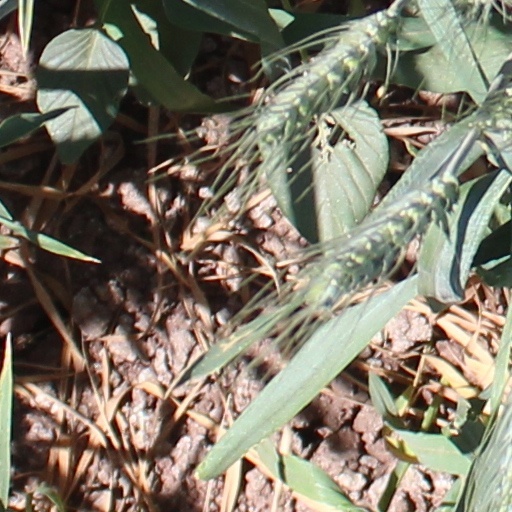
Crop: wheat